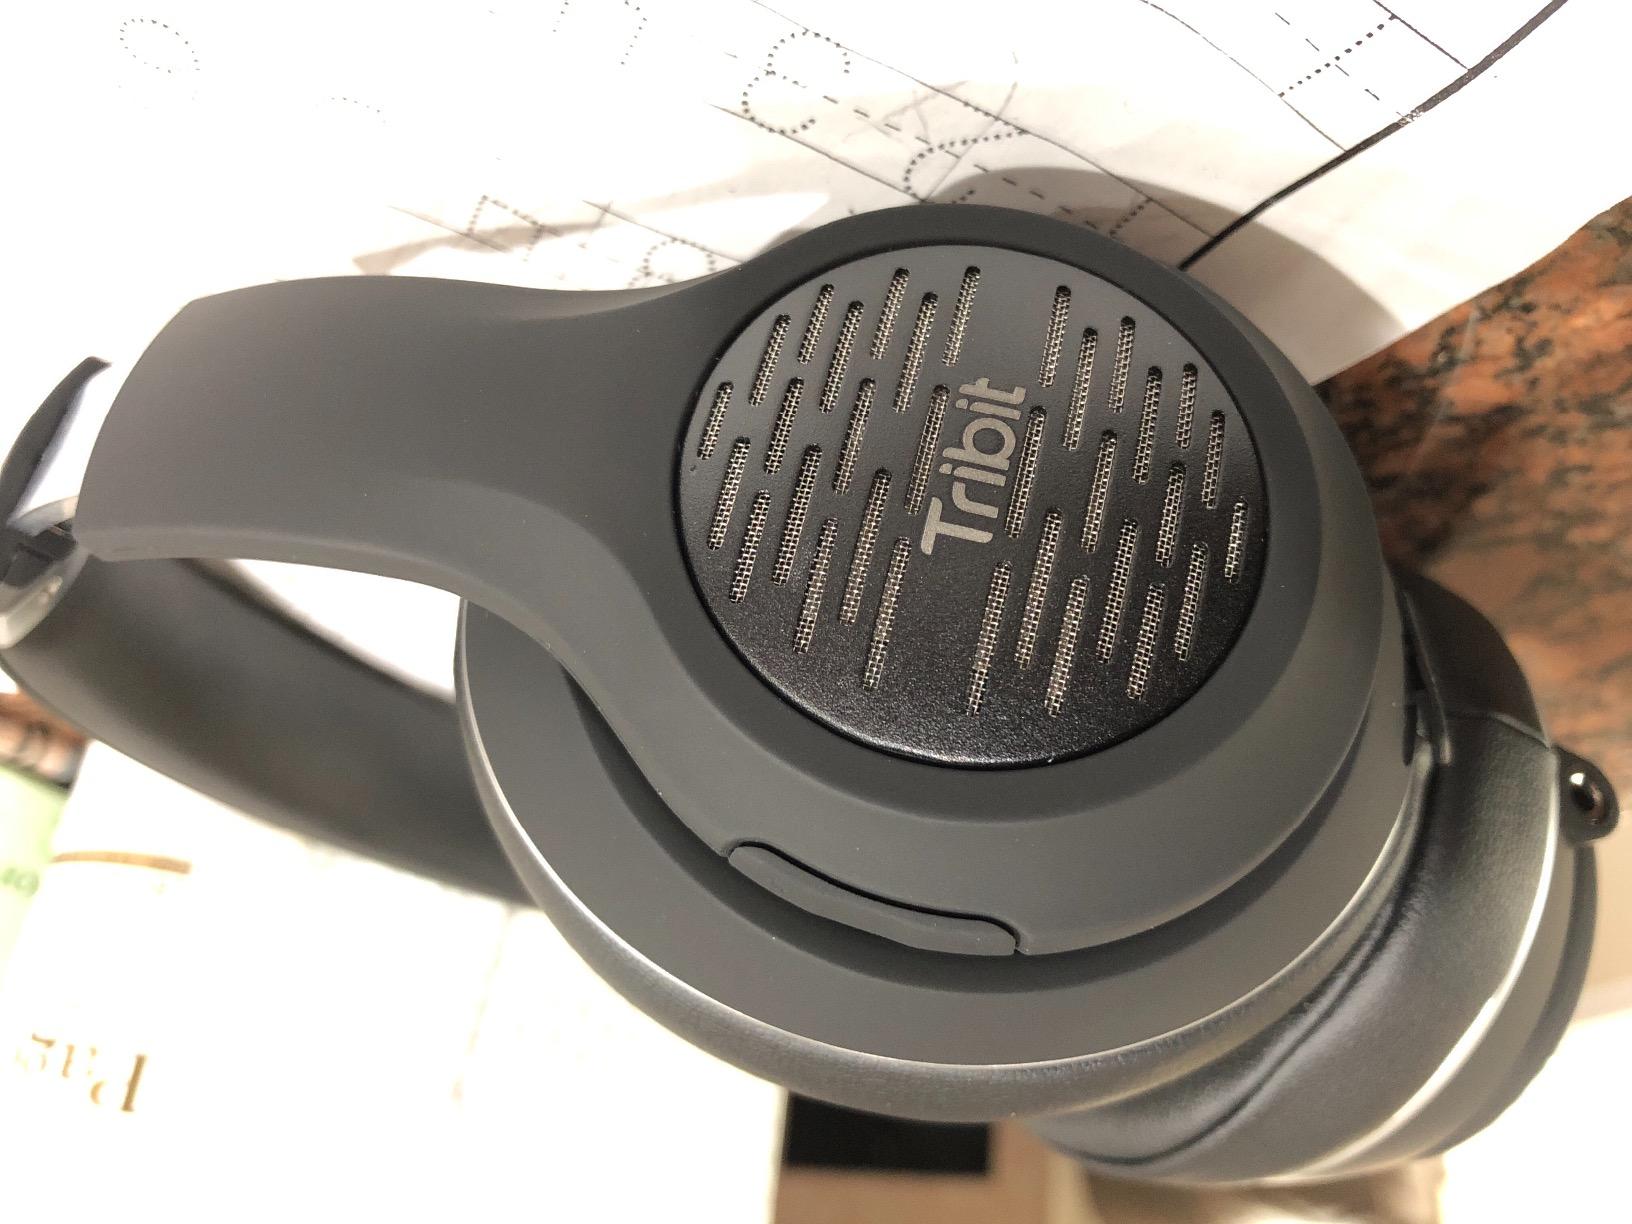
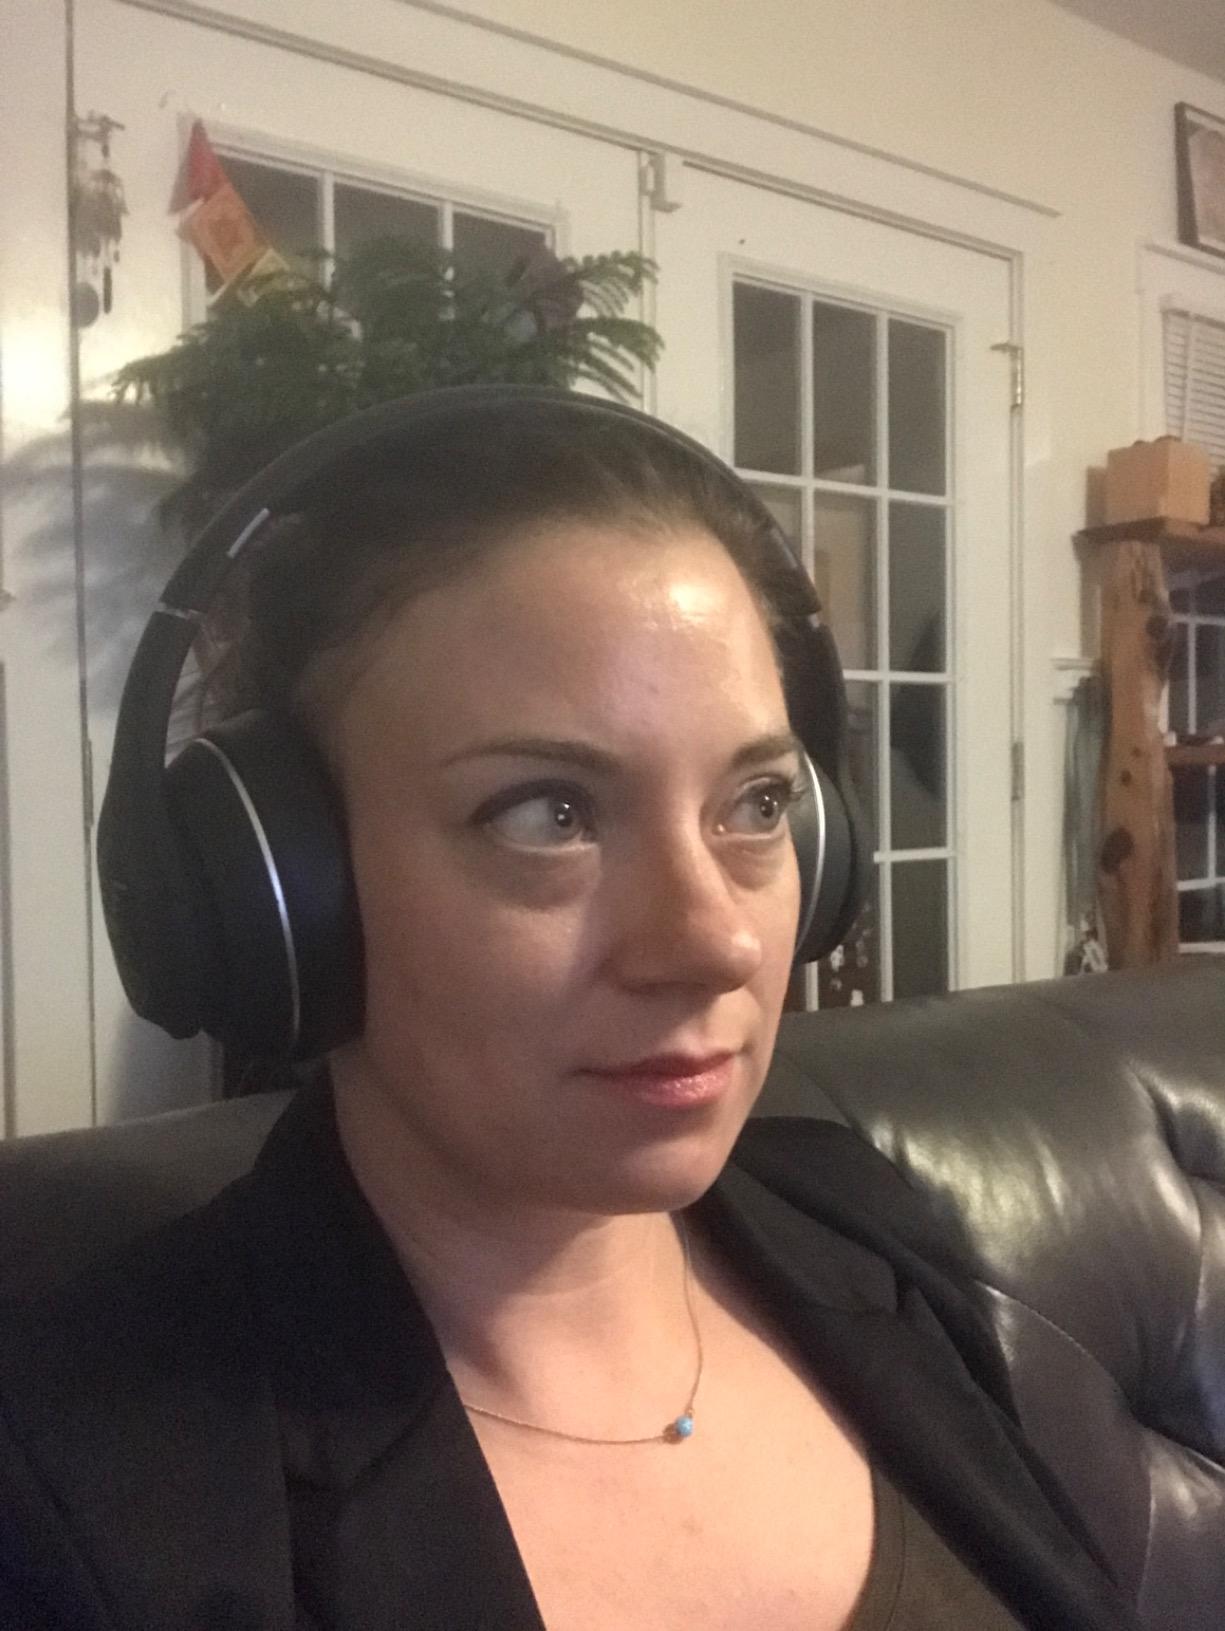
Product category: headphones
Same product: yes